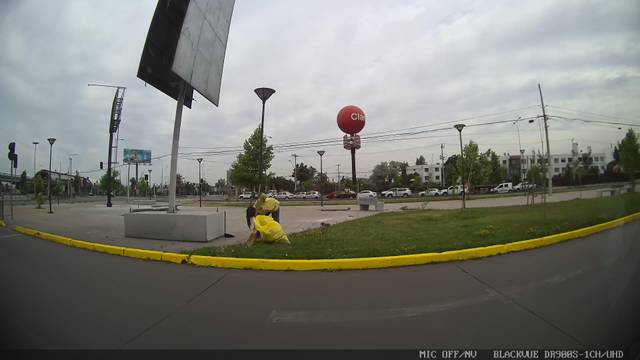
Region: Chile
Coordinates: -33.509, -70.61